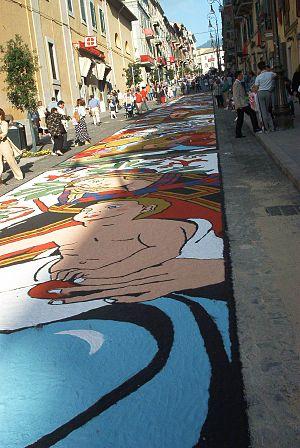
Un tapis de fleurs est un dessin réalisé sur le sol avec des fleurs ou des pétales de fleurs, à l'origine à l'occasion de fêtes religieuses.